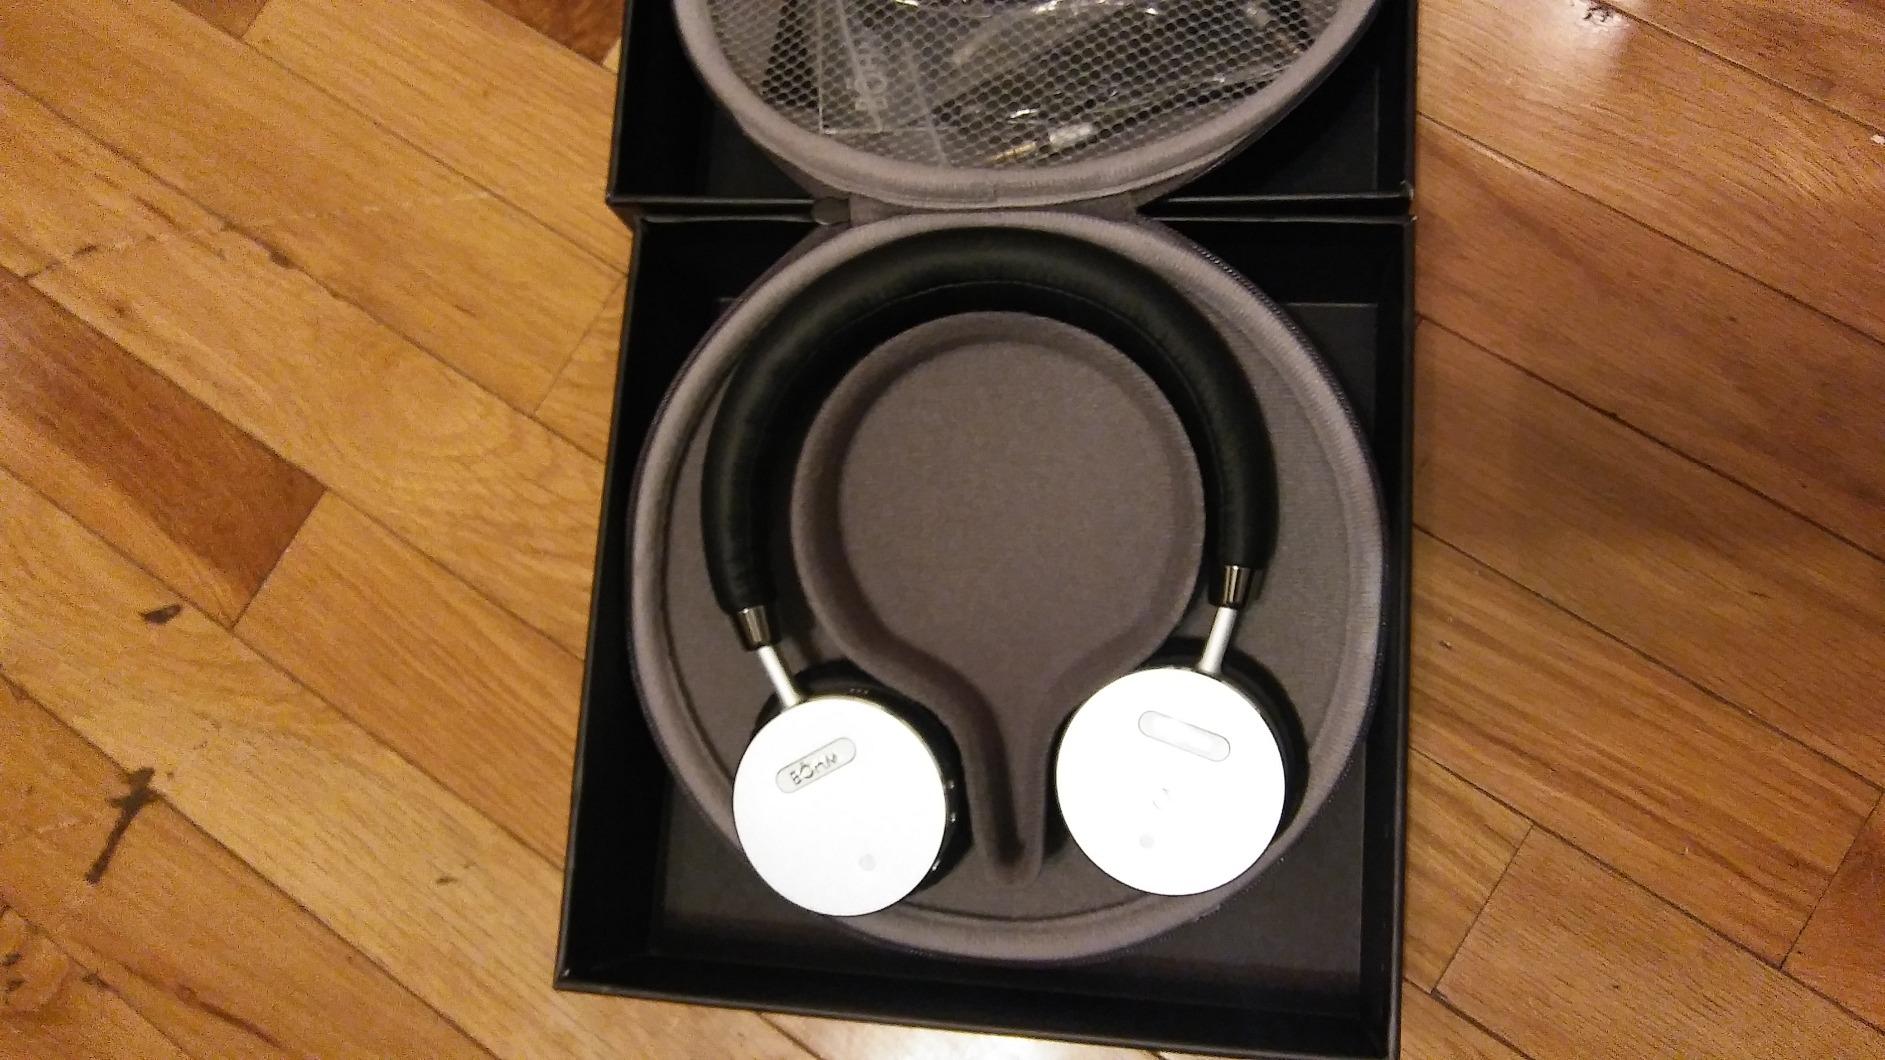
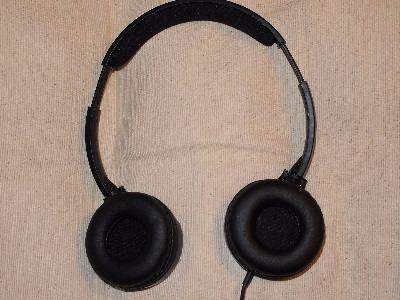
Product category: headphones
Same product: no